Portsmouth

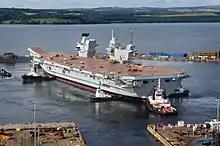
A Queen Elizabeth-class aircraft carrier docked in Scotland. This ship is one of two aircraft carriers, Portsmouth is its home port.

The city is administered by Portsmouth City Council, a unitary authority which is responsible for local affairs. Portsmouth was granted its first market town charter in 1194. In 1904, its boundaries were extended to all of Portsea Island and were later expanded onto the mainland of Great Britain between 1920 and 1932 by incorporating Paulsgrove, Wymering, Cosham, Drayton and Farlington into Portsmouth. Portsmouth was granted city status on 21 April 1926.